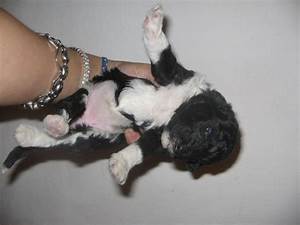
Label: cane